Bunturabie Jalloh

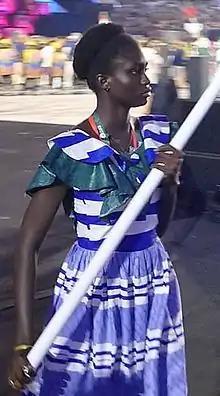
Jalloh at the 2016 Summer Olympics Parade of Nations

Bunturabie Effuah Rashida Jalloh (born 10 May 1998) is a Sierra Leonean swimmer.